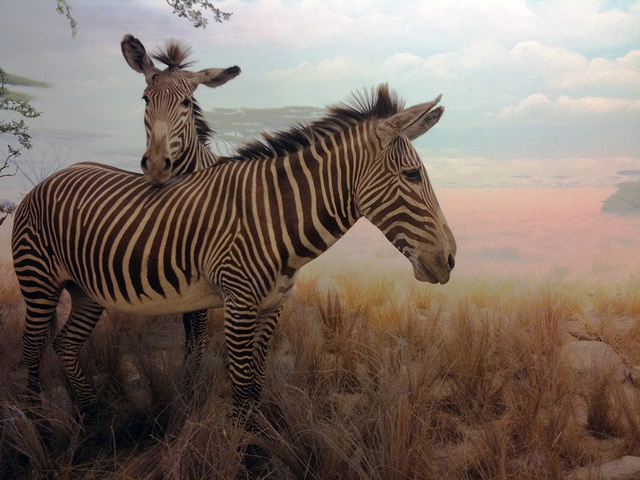
Two zebras are standing next to each other in a field.
Two dead stuffed zebra on display at a museum.
Two zebra standing next to each other with a valley in the background.
A couple of zebras standing in a field.
The two zebra stand next to the each other in the wilderness.